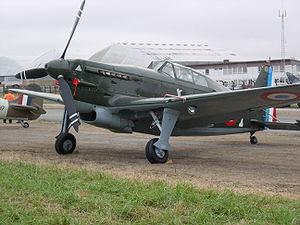
Le Morane-Saulnier MS.406 est le premier avion de chasse moderne des années 1930 à entrer en service dans les unités de l'Armée de l'air, et sans doute l'un des avions de combat français les plus connus de la Seconde Guerre mondiale. Il est le premier chasseur français dépassant les 400 km/h, et l'un des deux seuls types d'appareil français construits à plus de 1 000 exemplaires, avec le Potez 63.